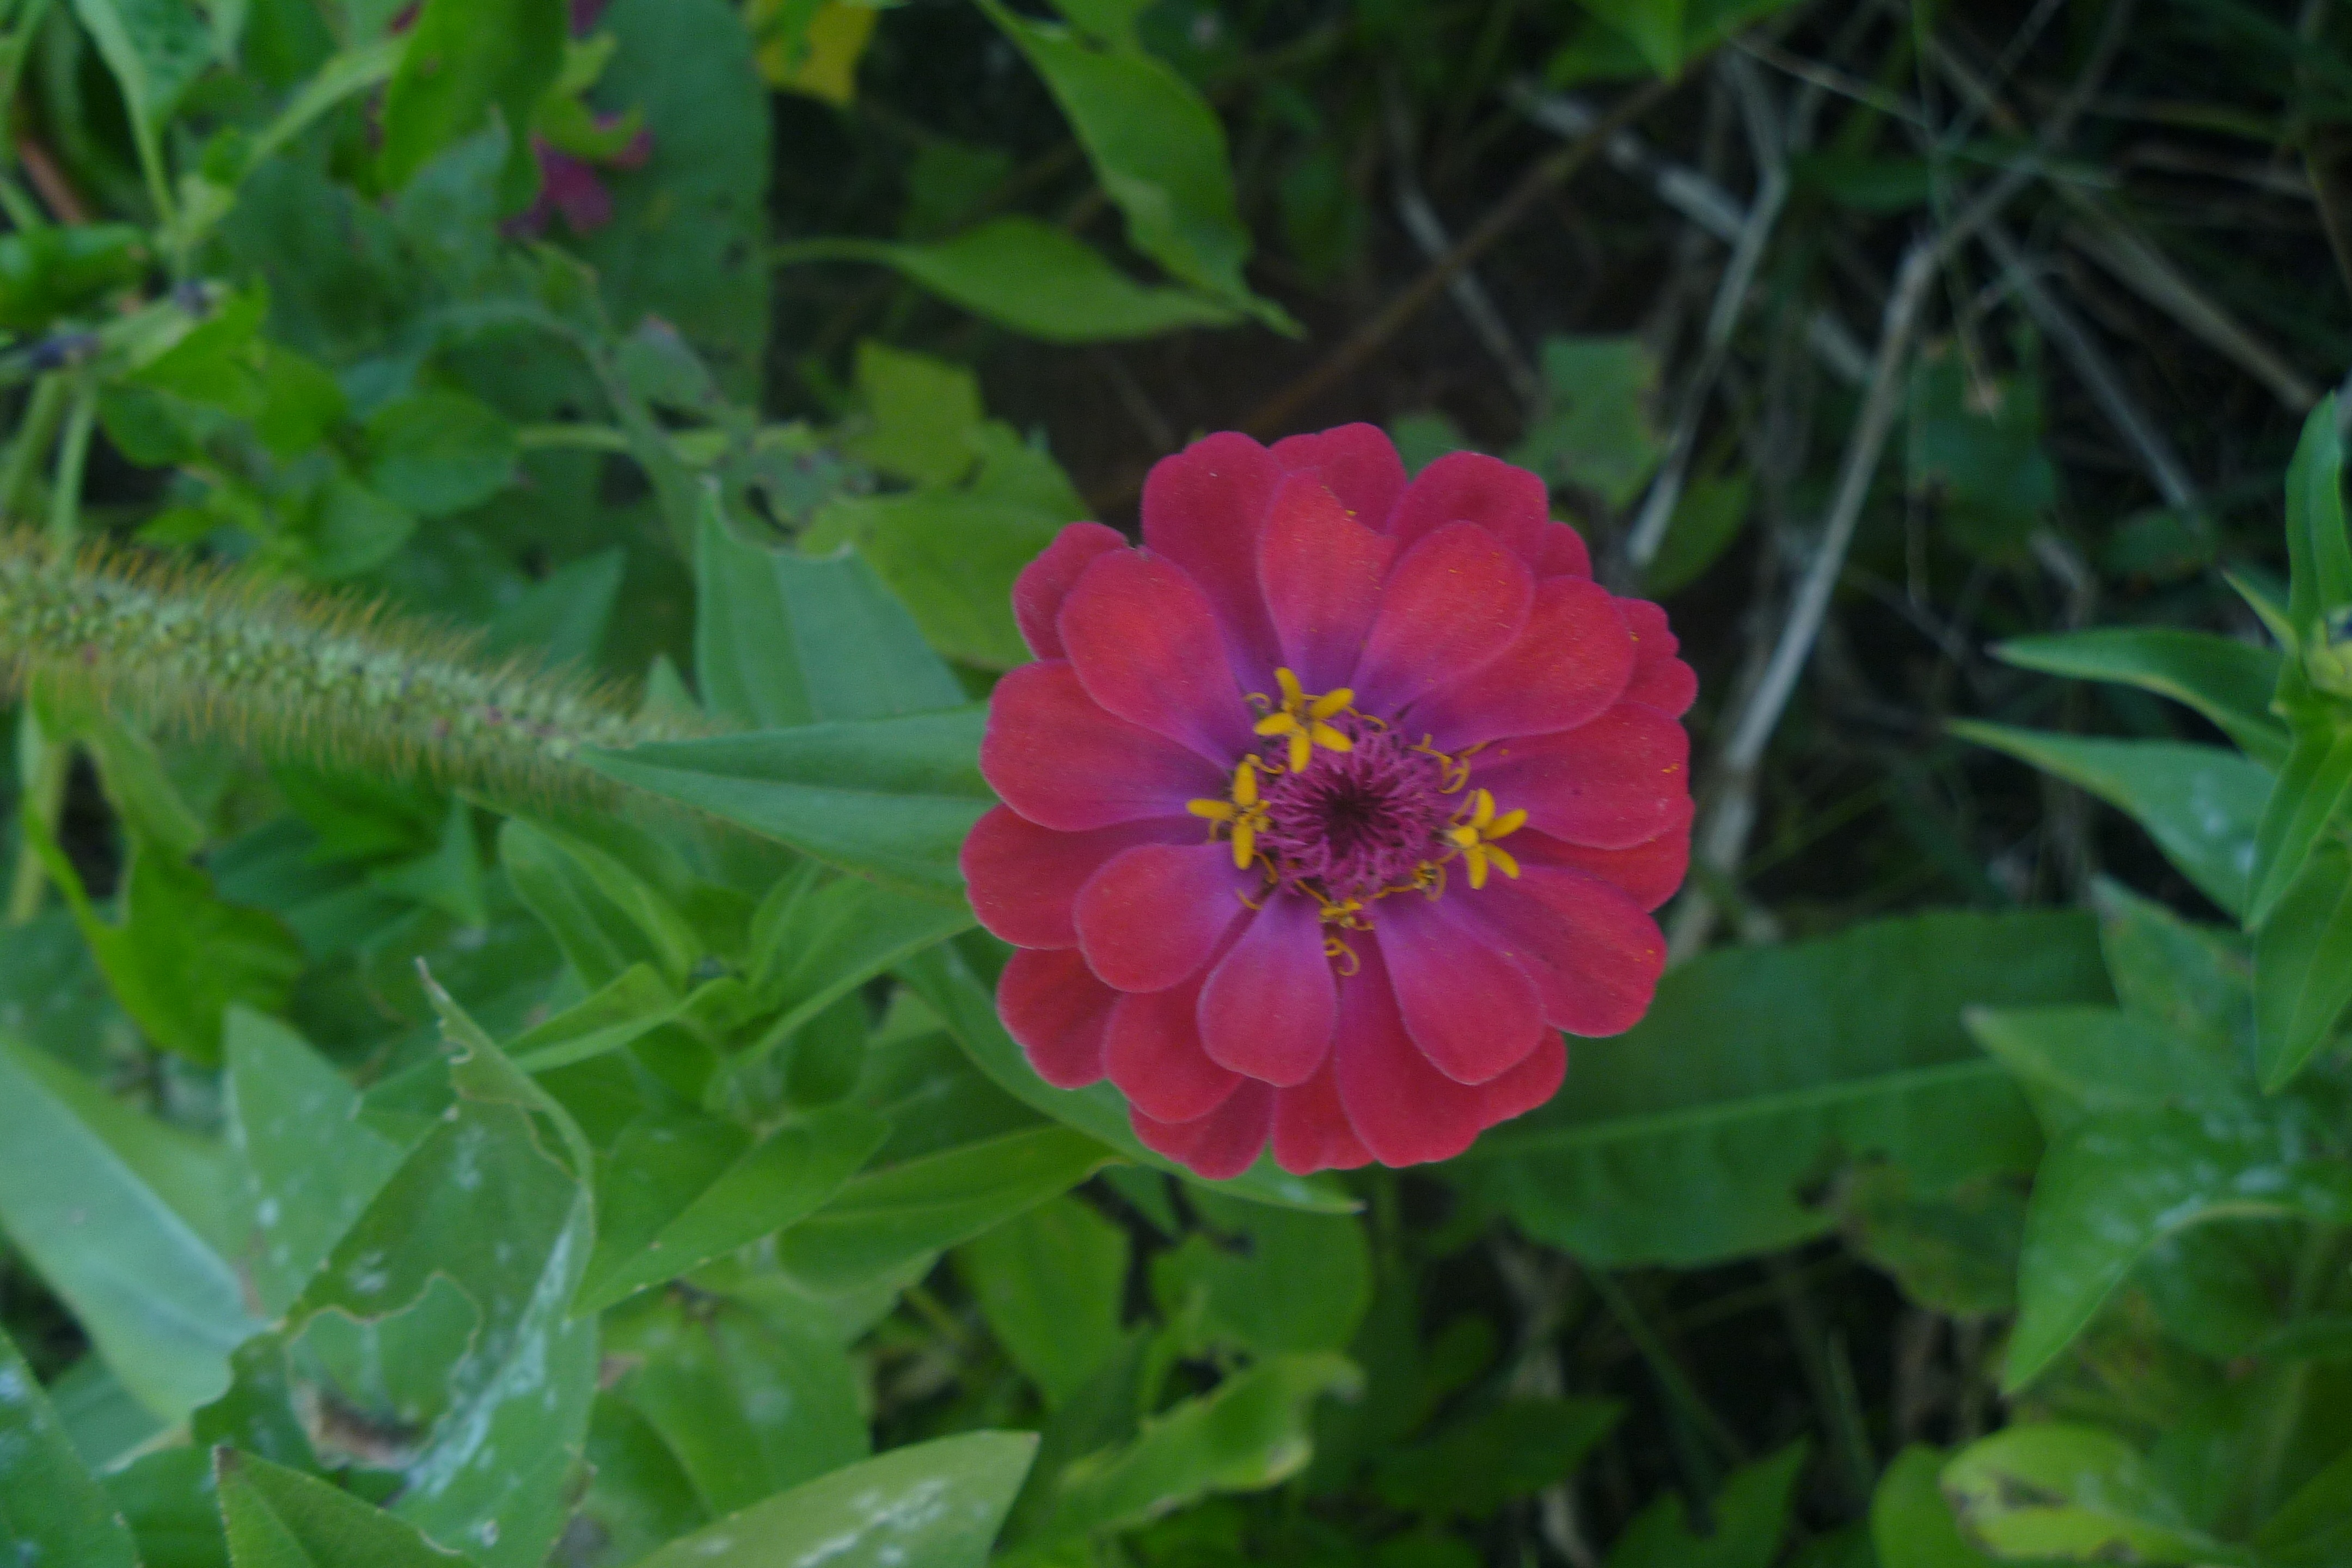
nature, outdoor, blossom, plant, flower, petal, bloom, summer, floral, wild, spring, color, natural, botany, blooming, colorful, garden, pink, flora, season, wildflower, bright, zinnia, macro photography, flowering plant, daisy family, annual plant, land plant